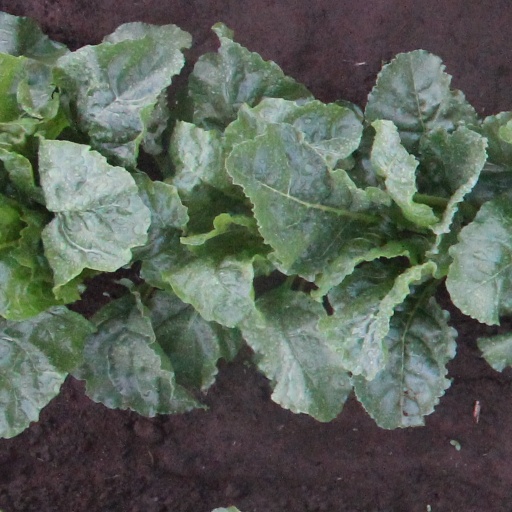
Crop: sugar beet